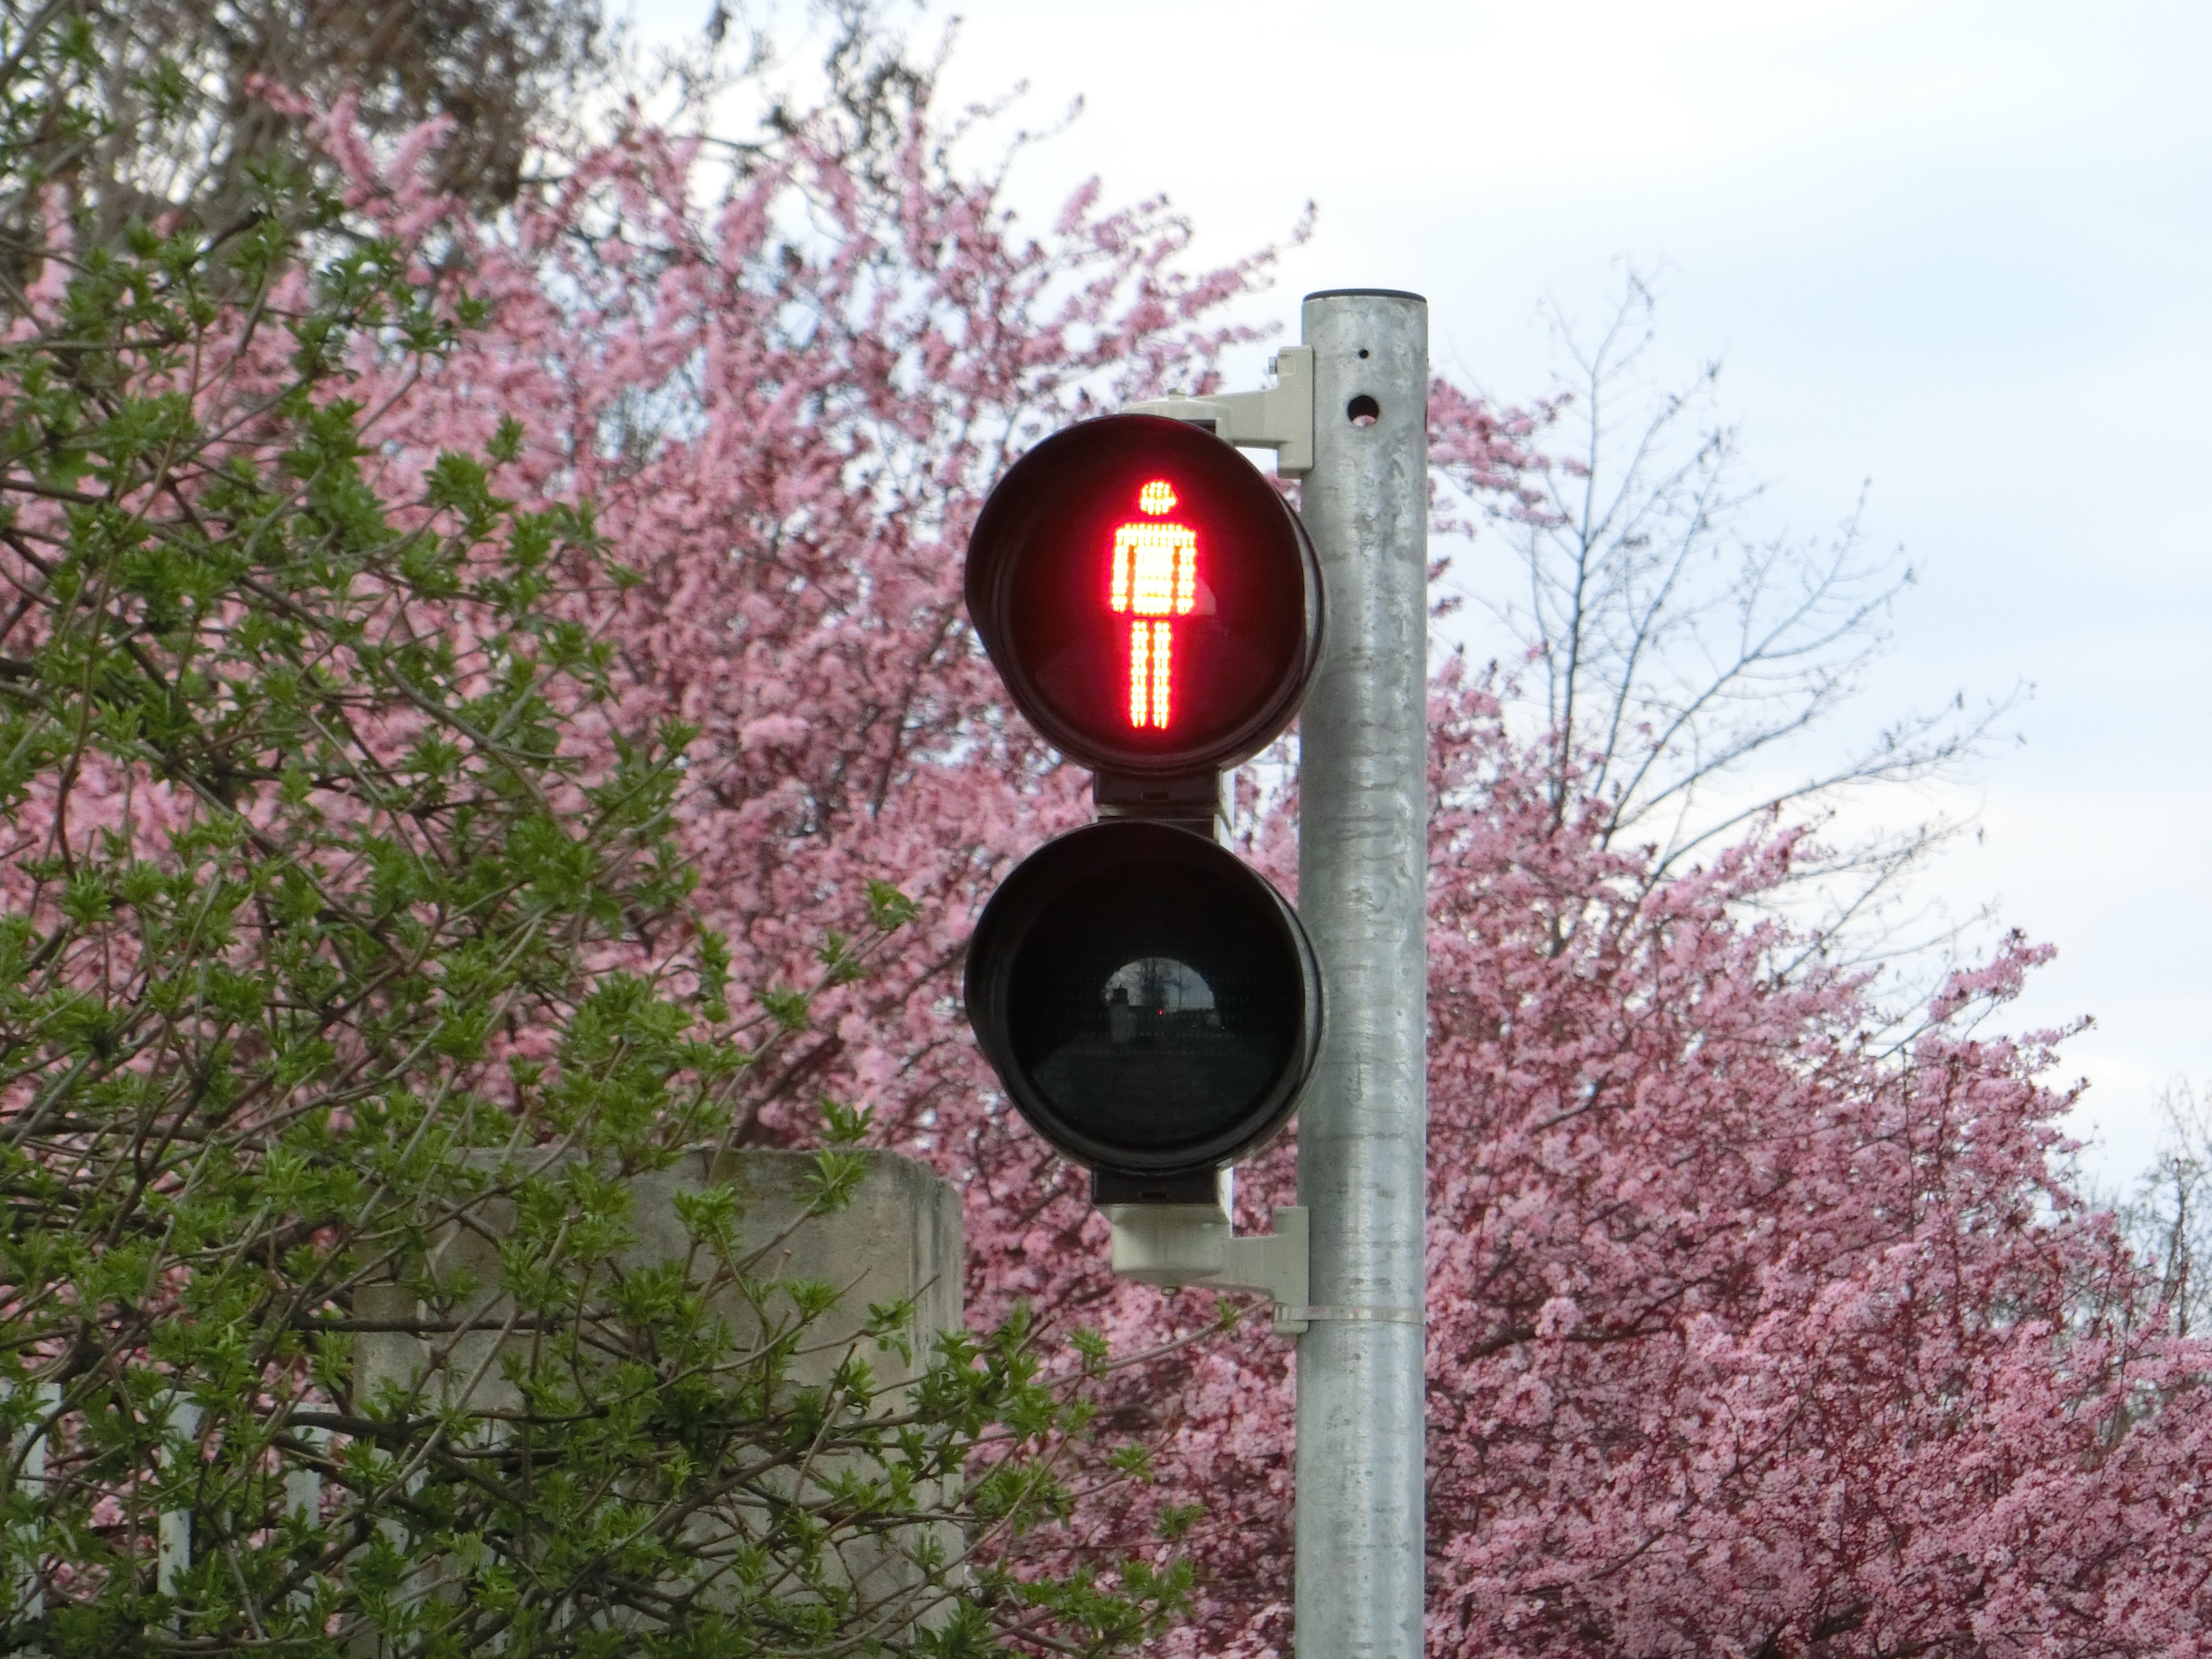
light, flower, red, street light, signage, lighting, traffic light, light fixture, stop, males, traffic lights, traffic sign, traffic signal, signaling device